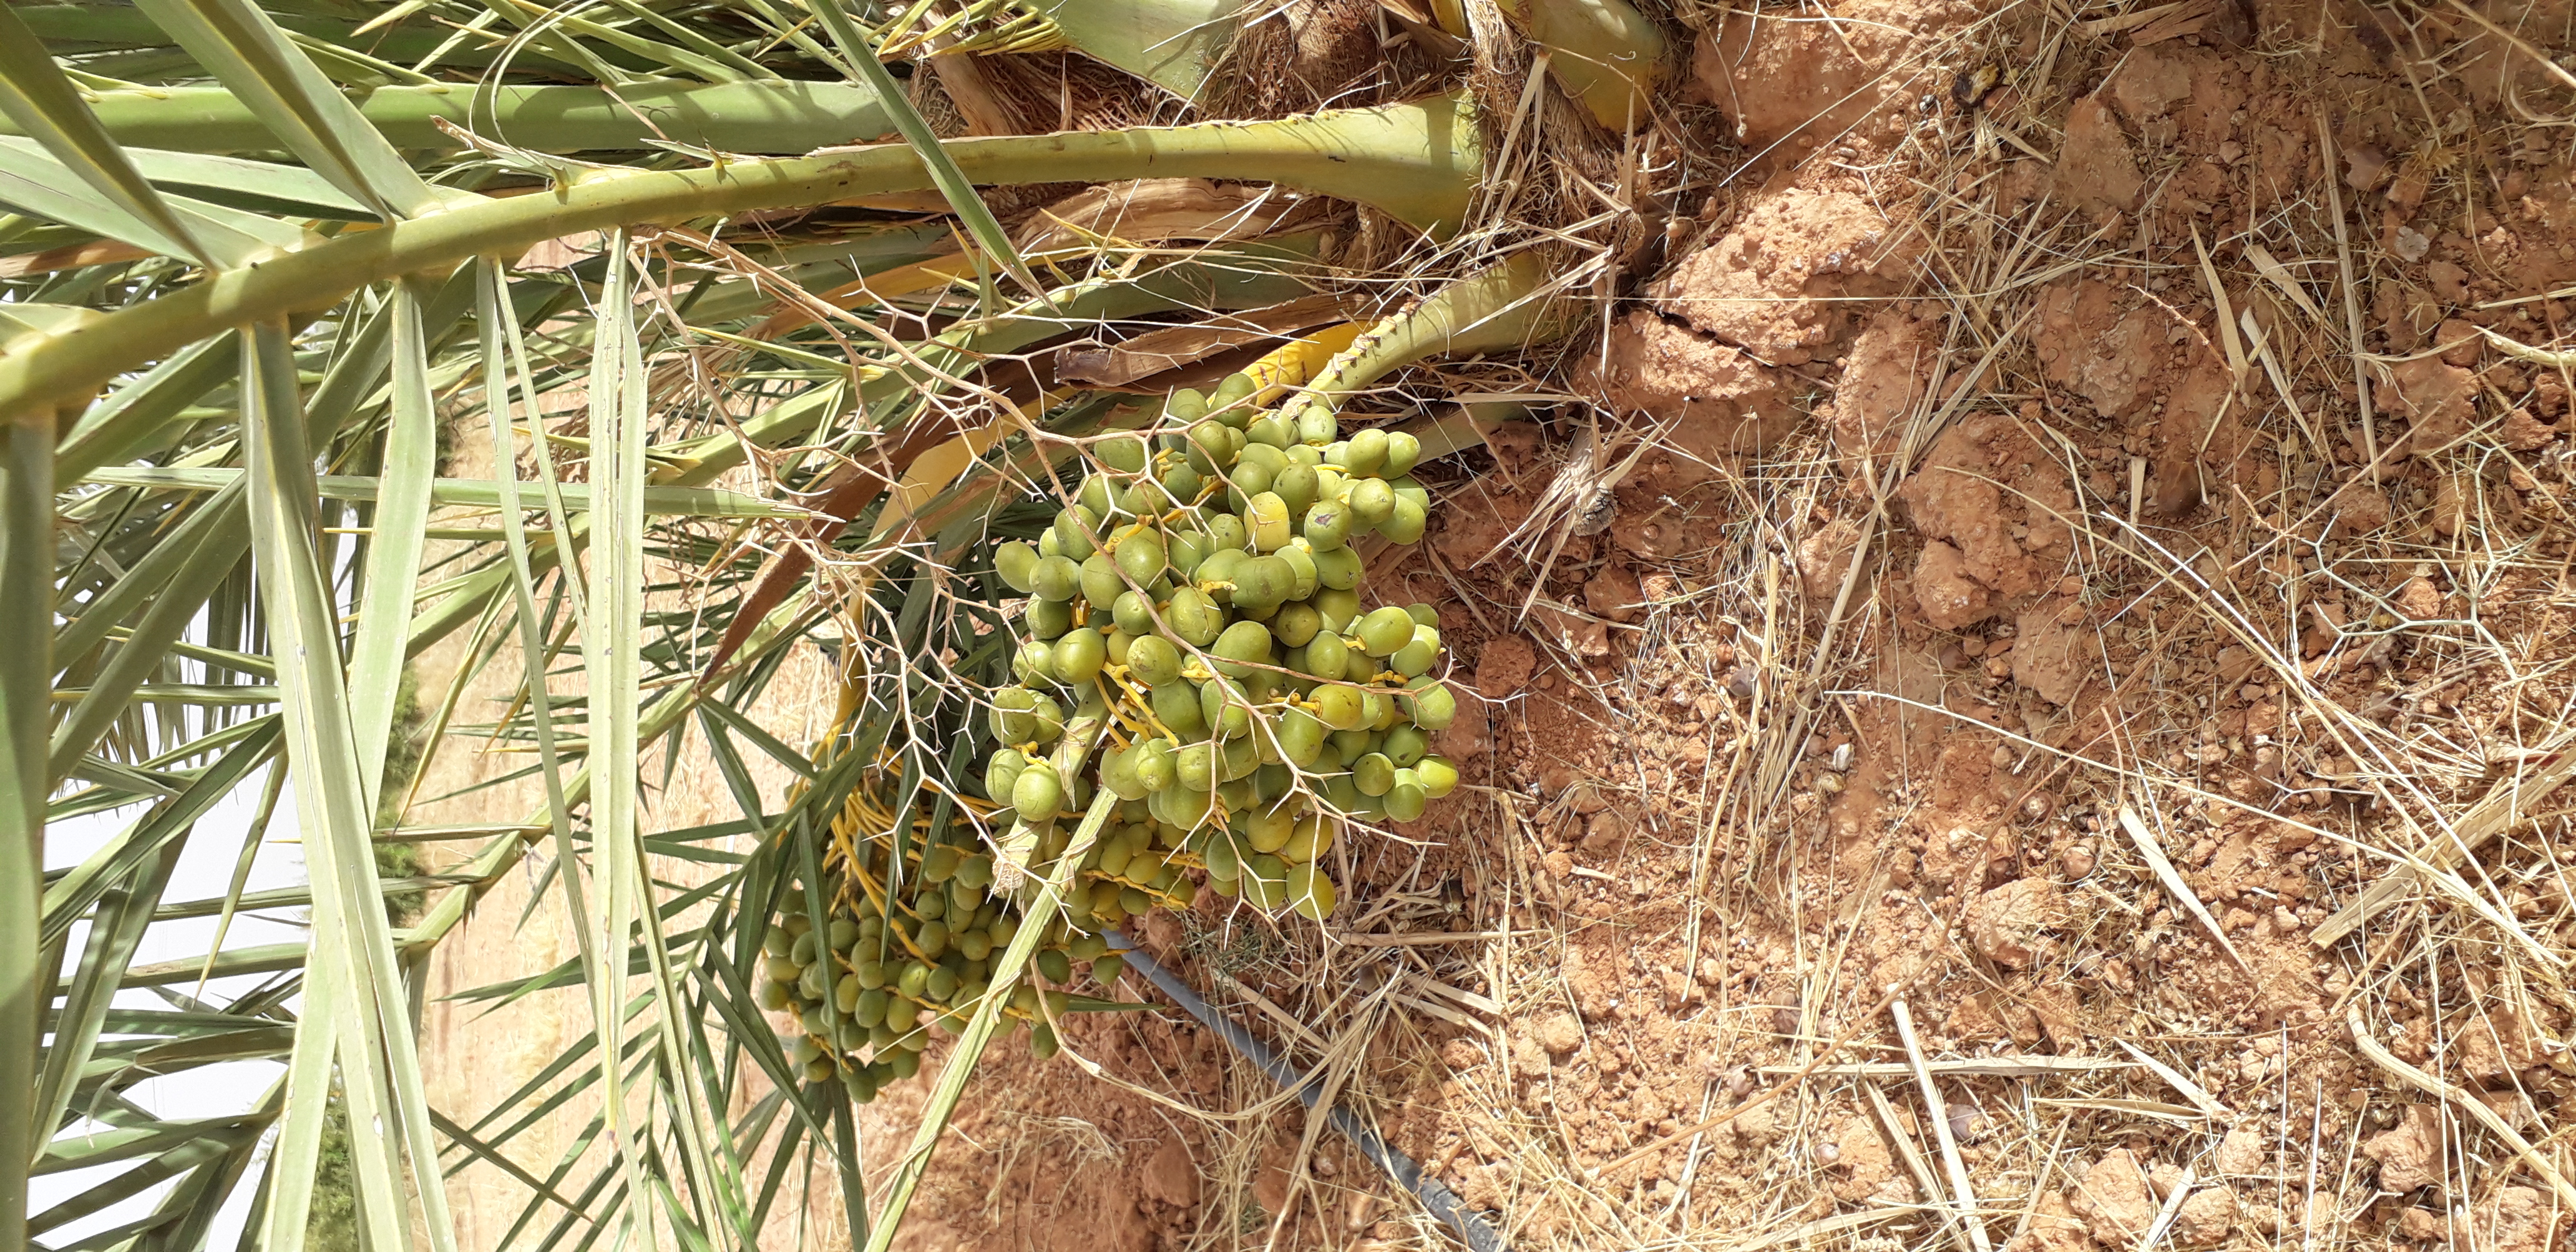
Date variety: kholt